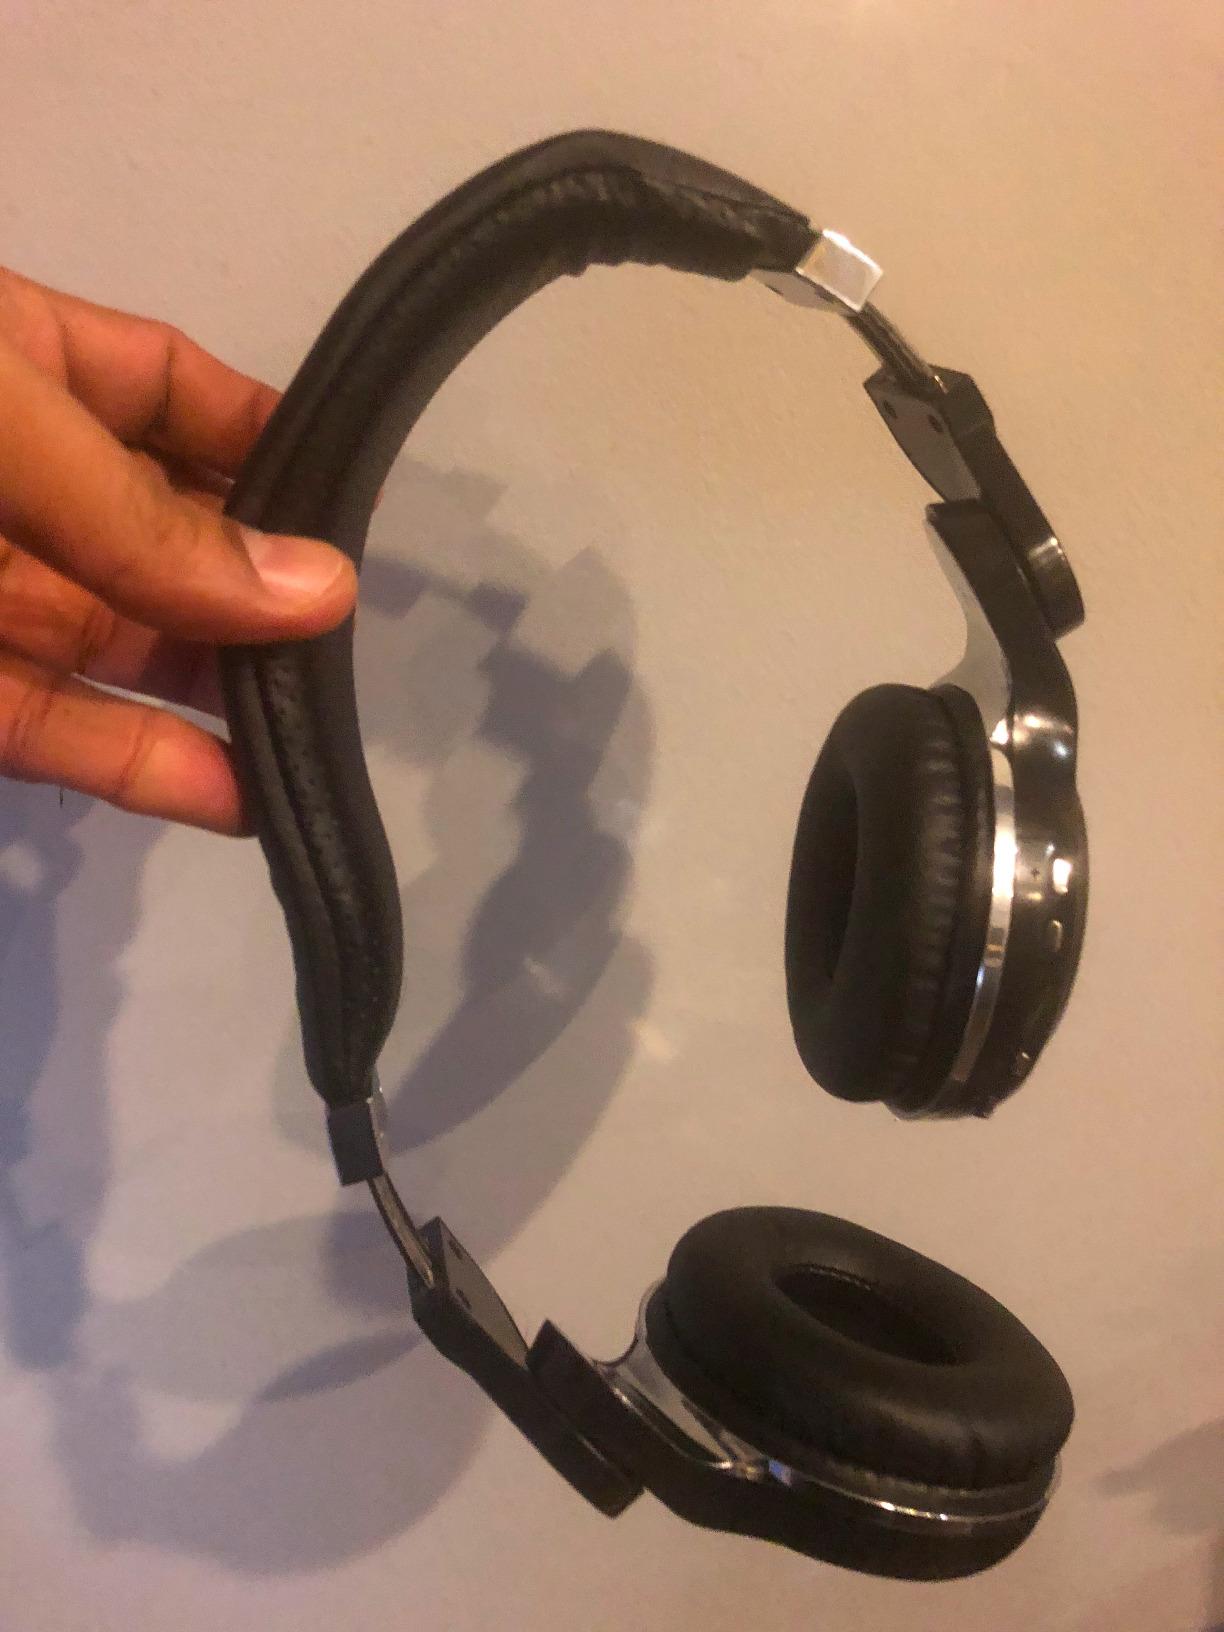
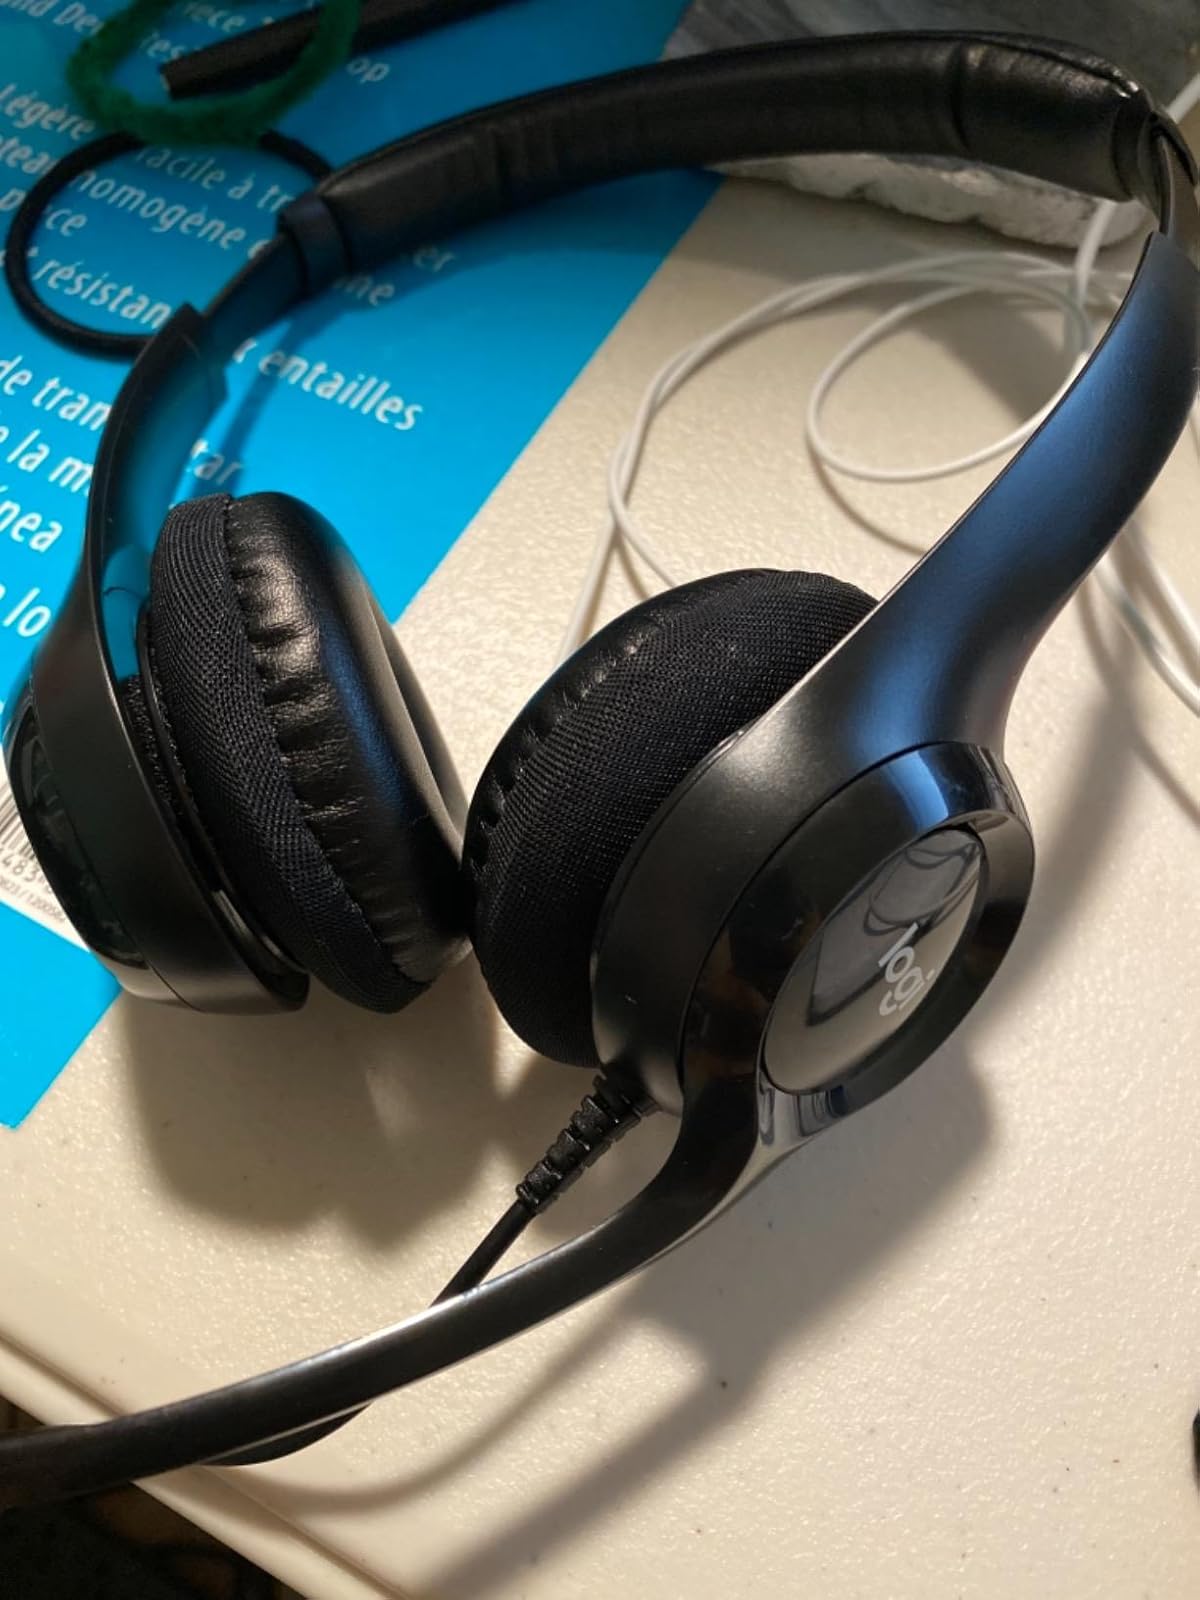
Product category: headphones
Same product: no